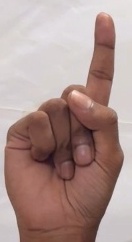
ASL sign: 1